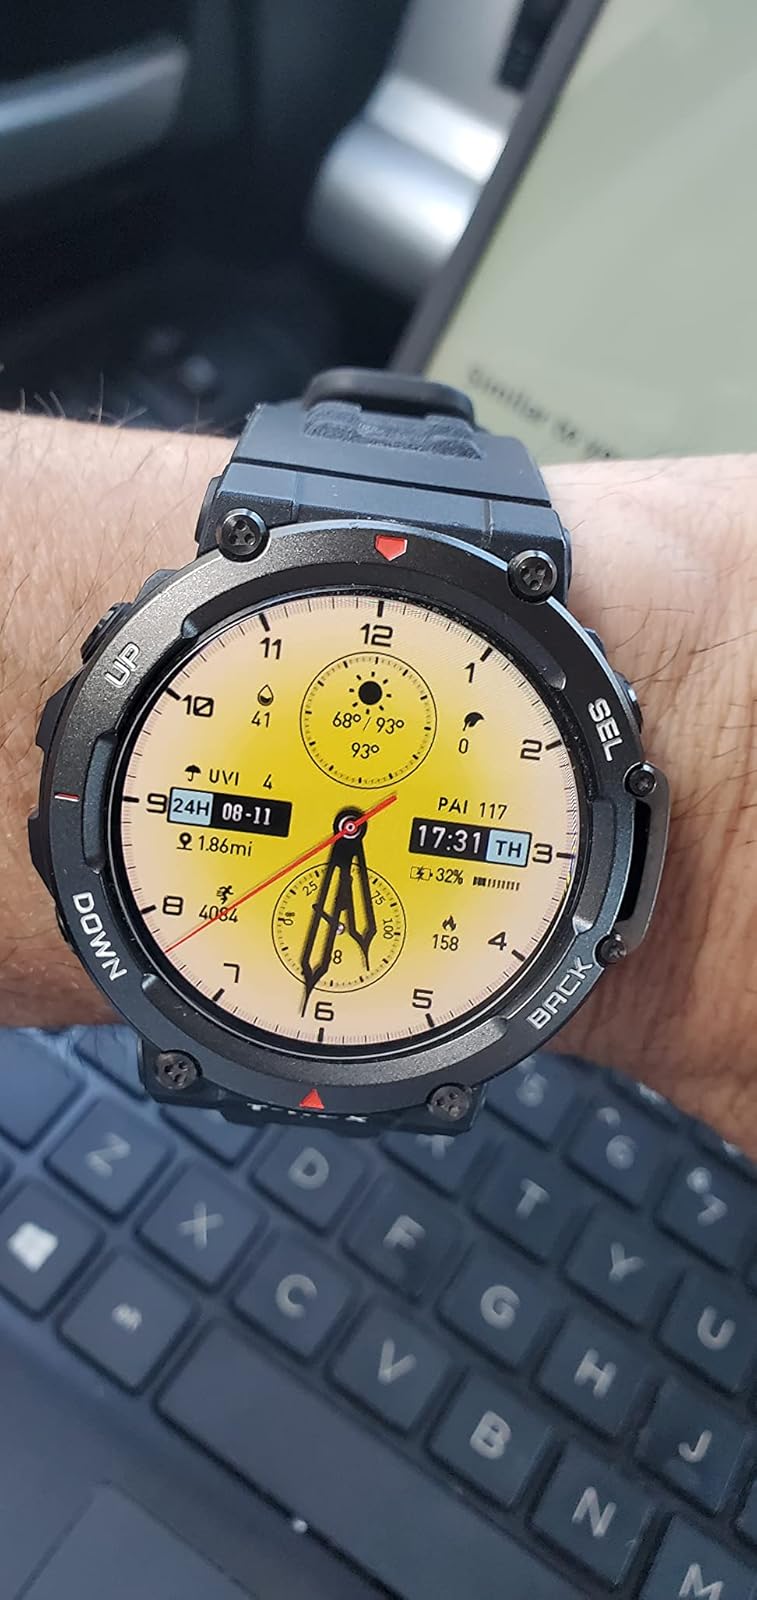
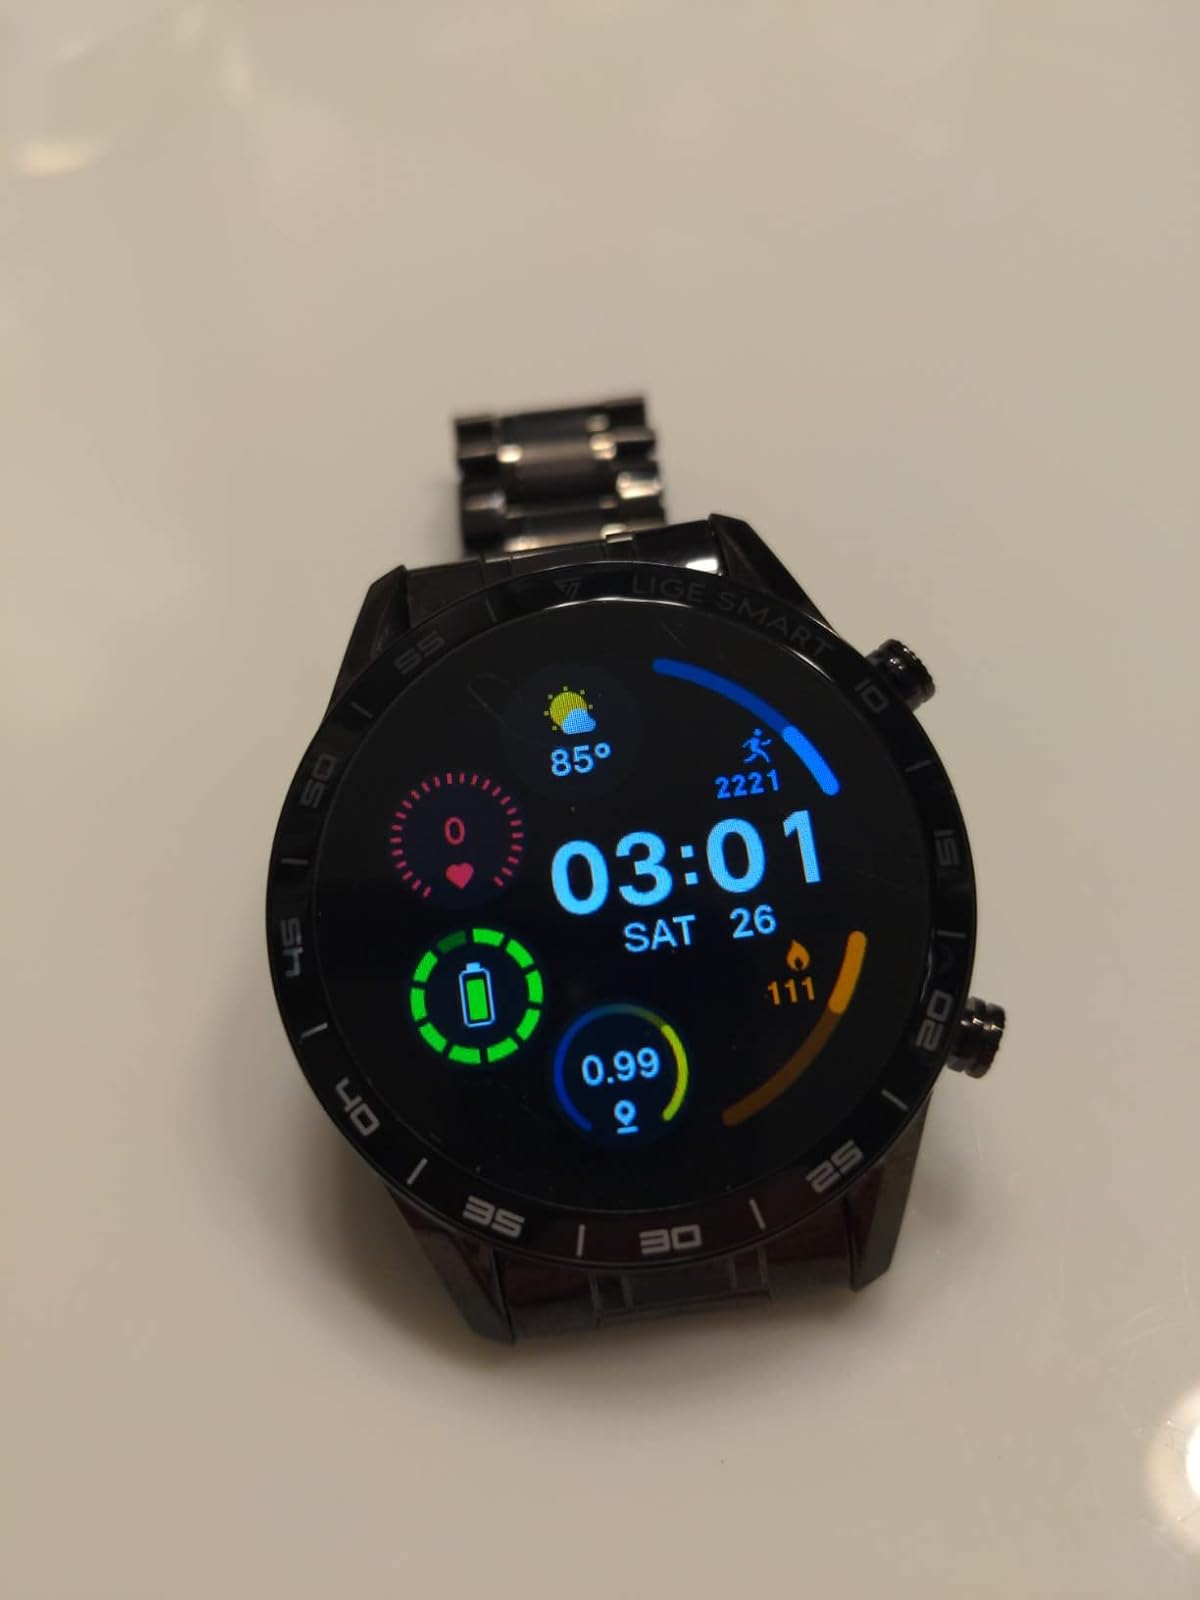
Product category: smartwatch
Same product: no